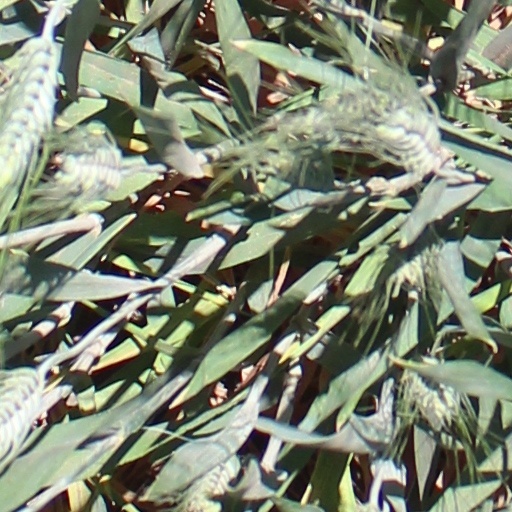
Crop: wheat